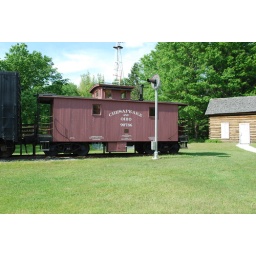
wooden caboose built by standard car company - baltimore car &amp;amp; foundry company in 11-1924 present location sanford michigan